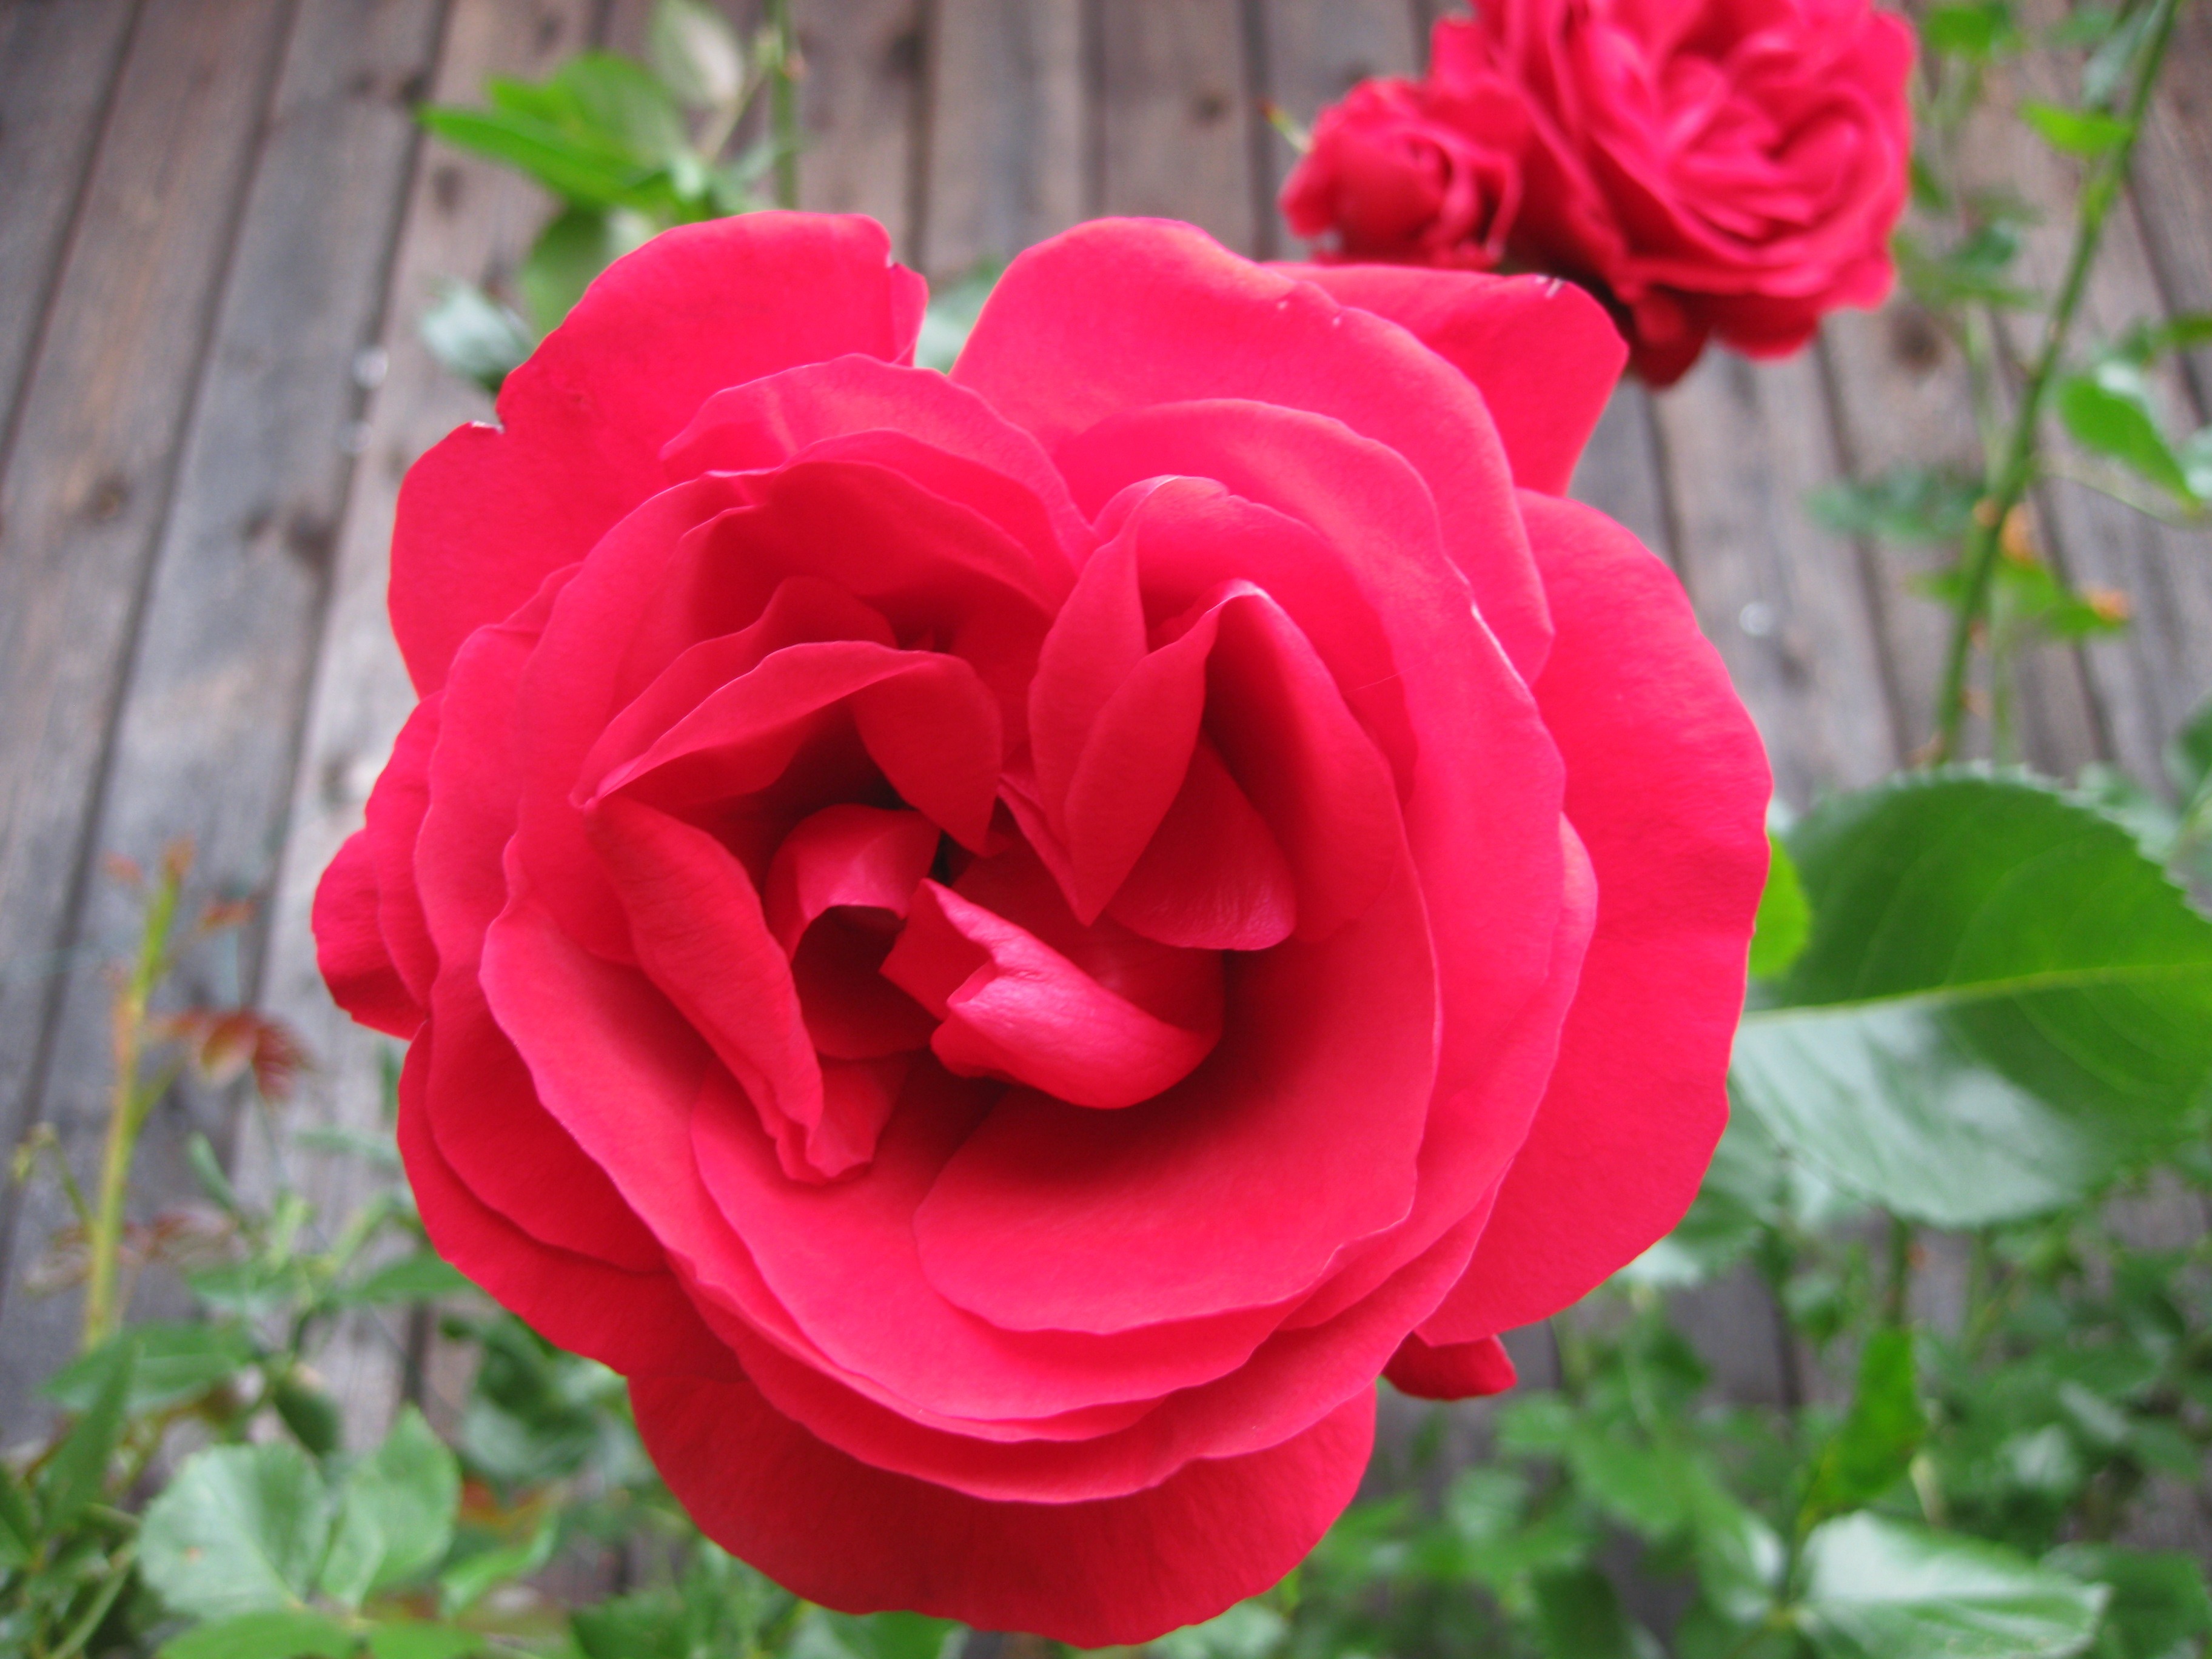
nature, plant, flower, petal, rose, red, pink, flora, red rose, floribunda, flowering plant, garden roses, rose family, land plant, rosa centifolia, rose order